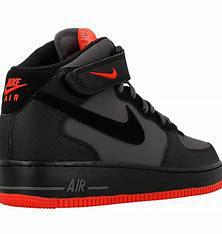
Brand: Nike
Model: 1